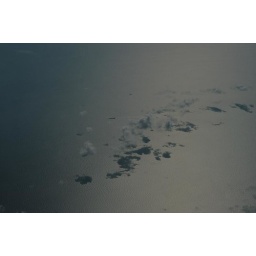
clouds over water - flight to Cancun, Mexico